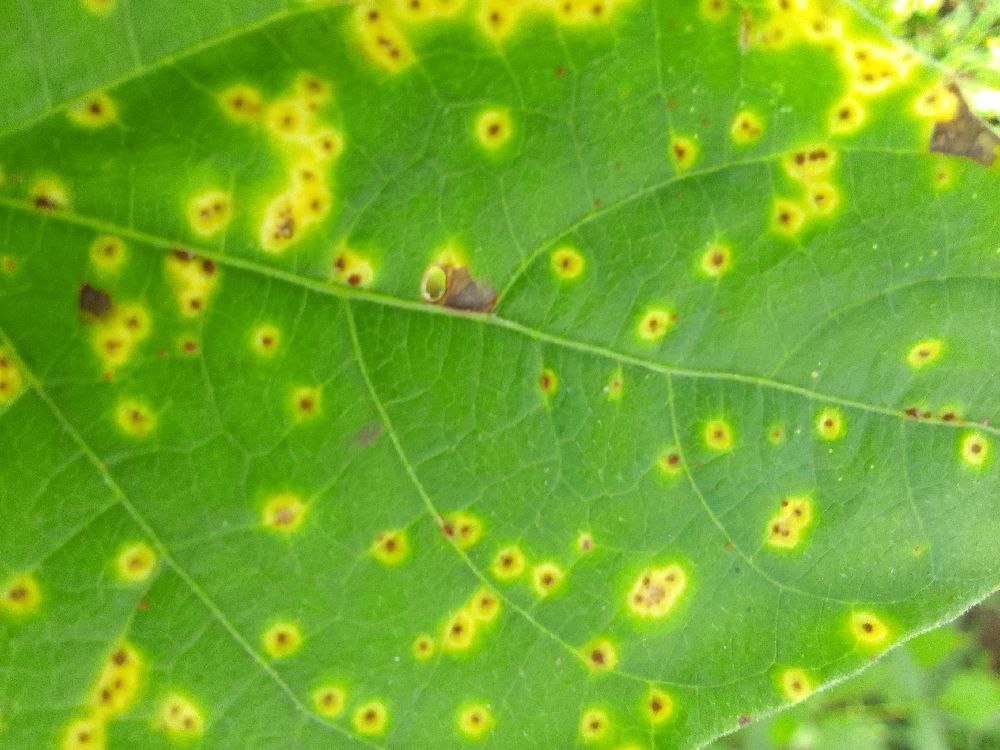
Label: rust